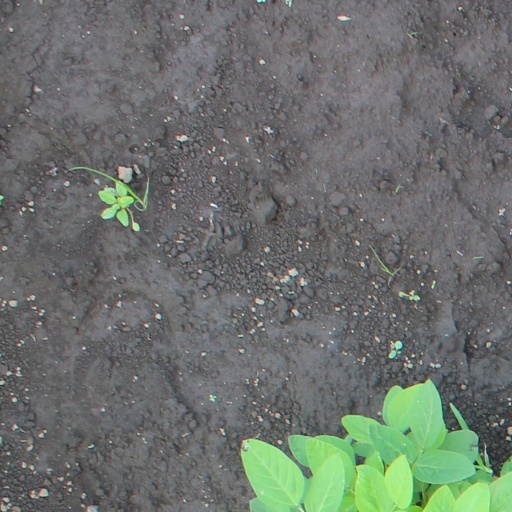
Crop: soybean